Alfrēds Andersons

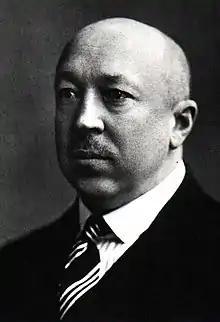
Alfrēds Andersons in 1922

Alfrēds Andersons (pen name Andrass; 7 April 1879, in Dunte Manor, Kreis Wolmar – 1 February 1937, in Riga, Latvia) was a Latvian civil engineer, litterateur, pedagogue, educational worker and the Mayor of Riga from 1921 to 1928.